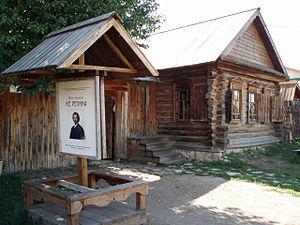
Chiriaïevo est un village de l'Oblast de Samara en Russie, situé sur la rive droite de la Volga, dans une large vallée qui longe les monts Jigouli, dans le méandre de Samara, à proximité du Parc national Samarskaïa Luka.